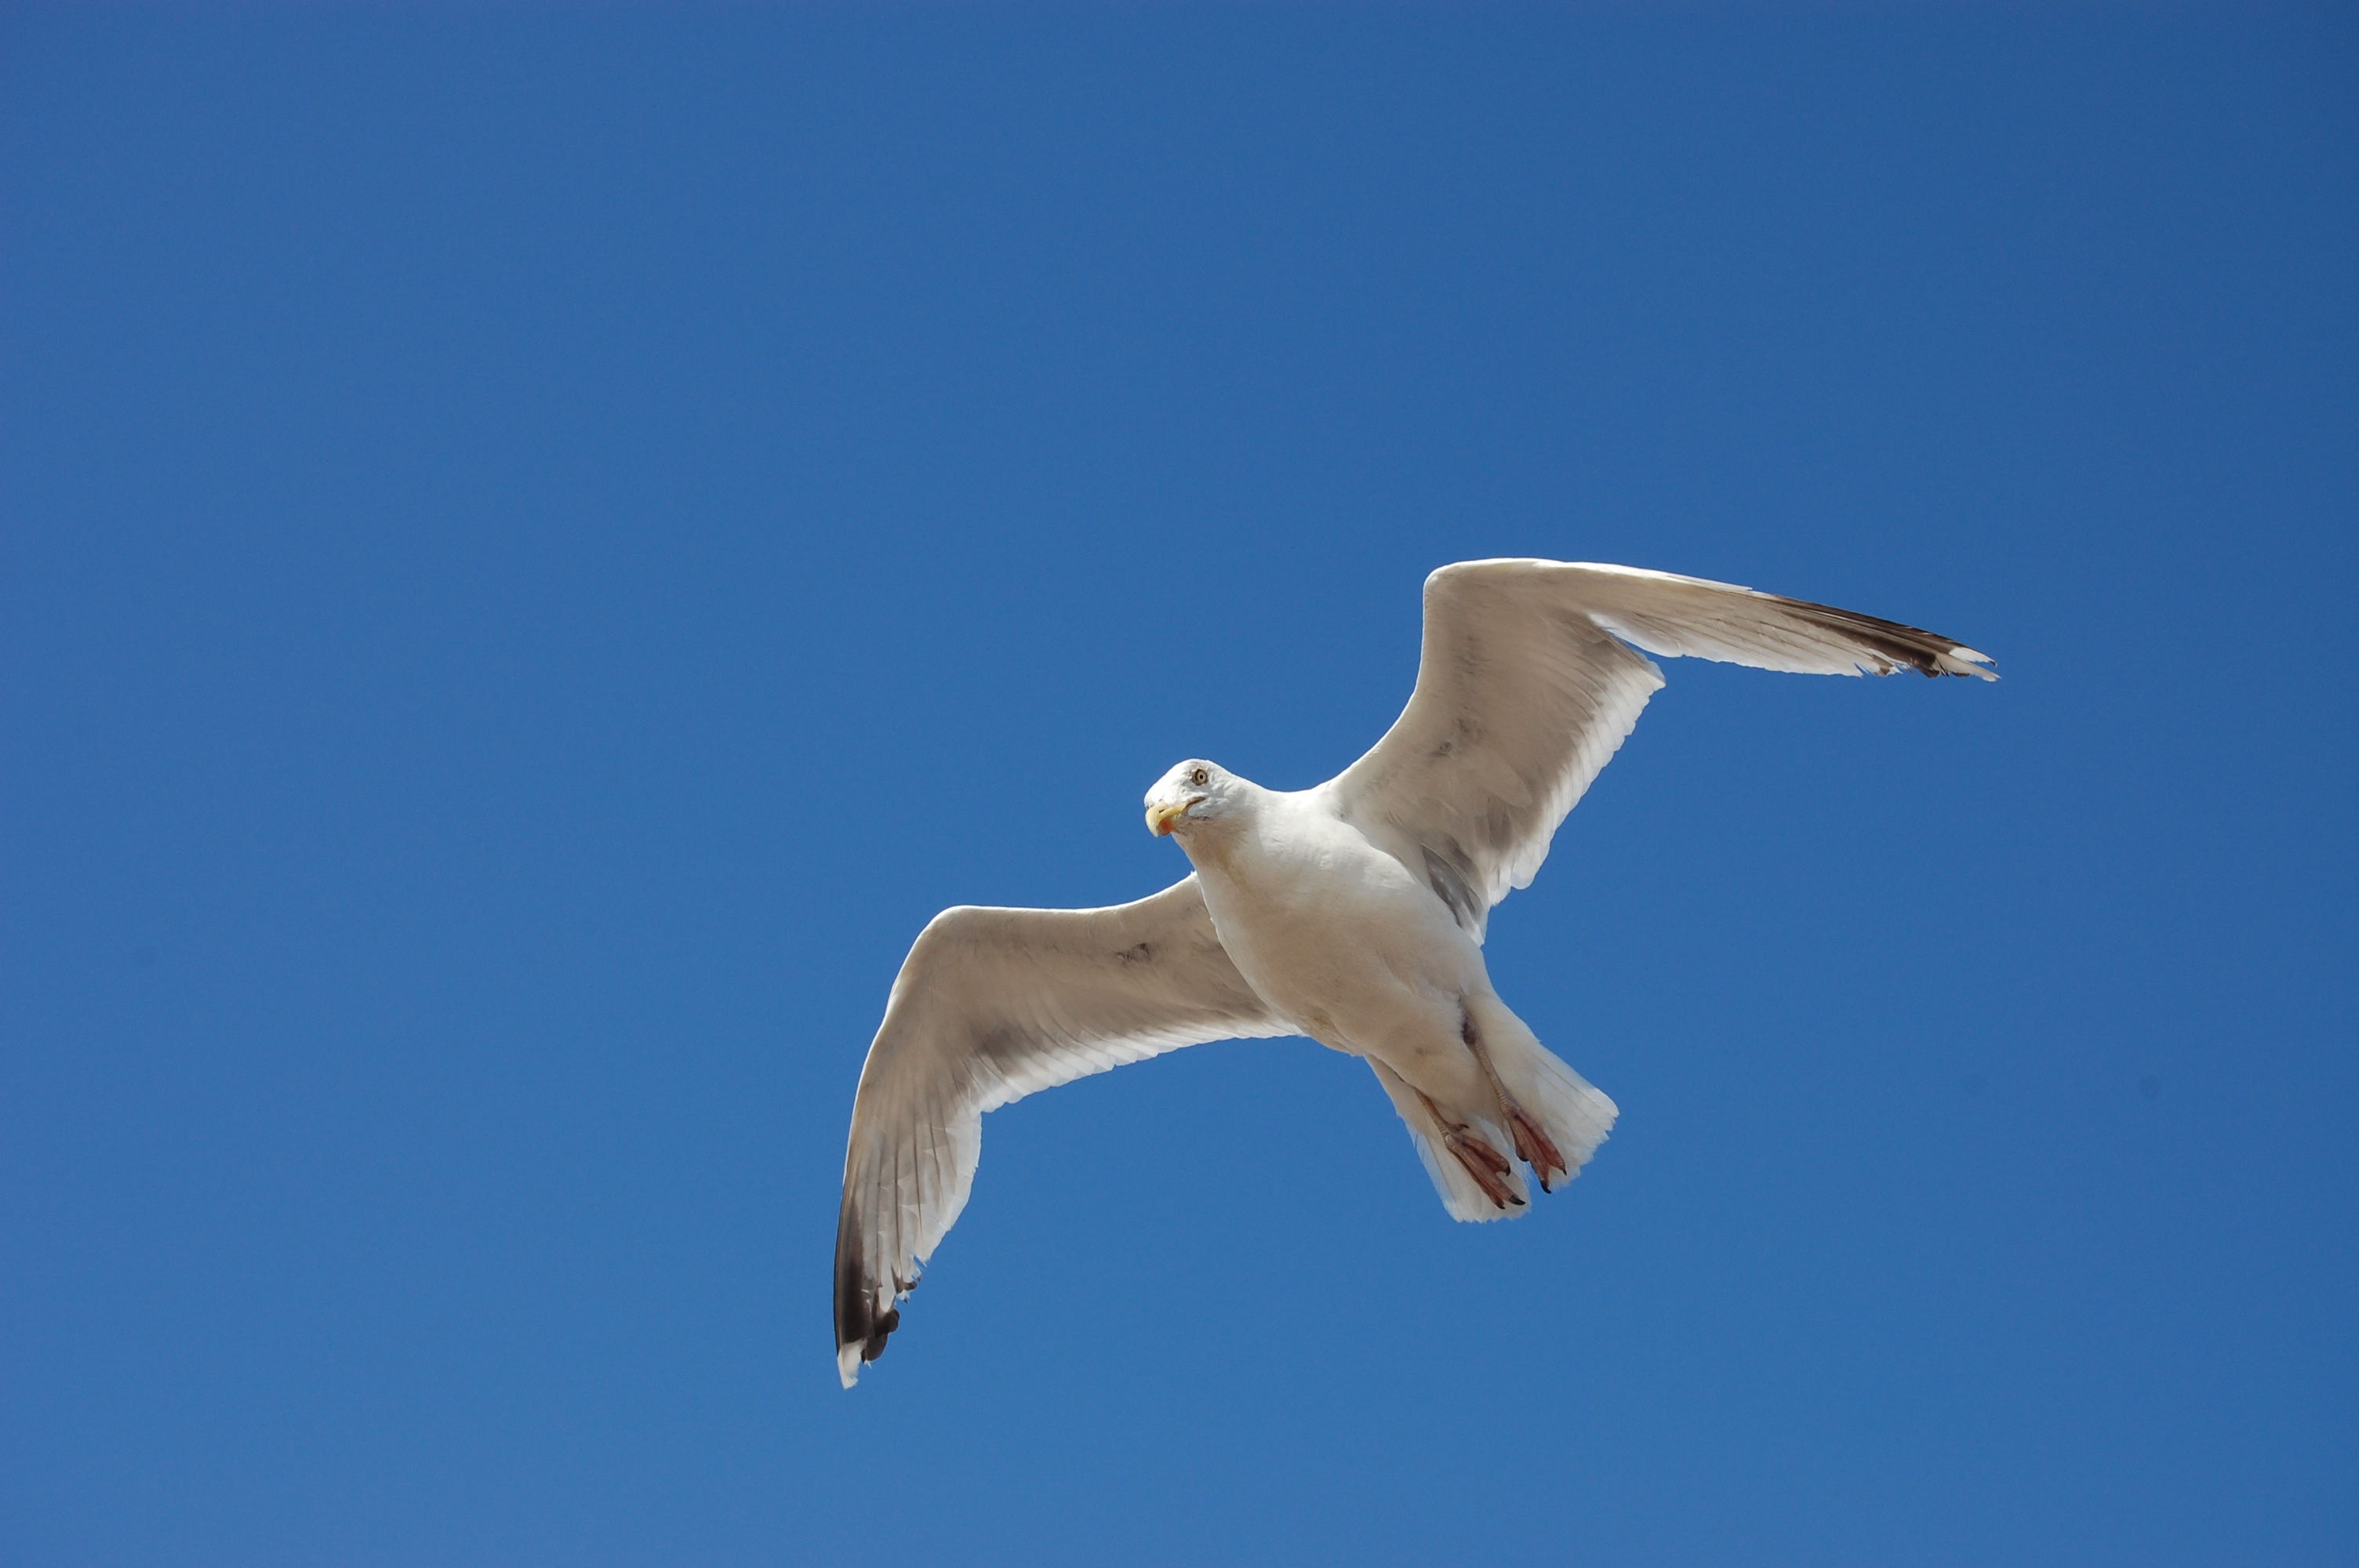
coast, nature, bird, wing, sky, white, seabird, fly, seagull, spring, gull, beak, flight, blue, close, fauna, plumage, birds, animals, vertebrate, creature, bill, albatross, water bird, animal world, animal portrait, charadriiformes, european herring gull